Economy of Uttar Pradesh

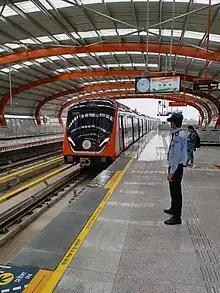
Kanpur Metro

Uttar Pradesh is the 'IT-Hub' of northern India, with a share of software exports next to that of Karnataka. IT enterprises are limited to particular areas, such as Noida, Greater Noida and Ghaziabad, which lie in the National Capital Region (NCR), commercial capital Kanpur and in the state capital Lucknow.